Annibale Carracci

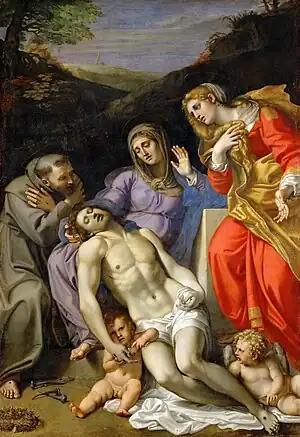
"Pietà with Sts Francis and Mary Magdalen"

The 17th-century critic Giovanni Bellori, in his survey entitled "Idea", praised Carracci as the paragon of Italian painters, who had fostered a "renaissance" of the great tradition of Raphael and Michelangelo. On the other hand, while admitting Caravaggio's talents as a painter, Bellori deplored his over-naturalistic style, if not his turbulent morals and persona. He thus viewed the "Caravaggisti" styles with the same gloomy dismay. Painters were urged to depict the Platonic ideal of beauty, not Roman street-walkers. Yet Carracci and Caravaggio patrons and pupils did not all fall into irreconcilable camps. Contemporary patrons, such as Marquess Vincenzo Giustiniani, found both applied showed excellence in "maniera" and "modeling".